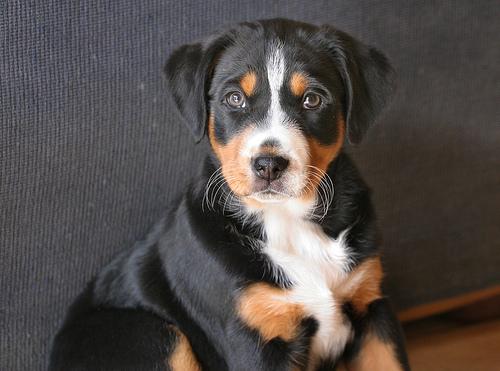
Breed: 234-n000091-Appenzeller